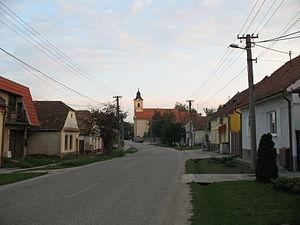
Brestovany est un village de Slovaquie situé dans la région de Trnava.